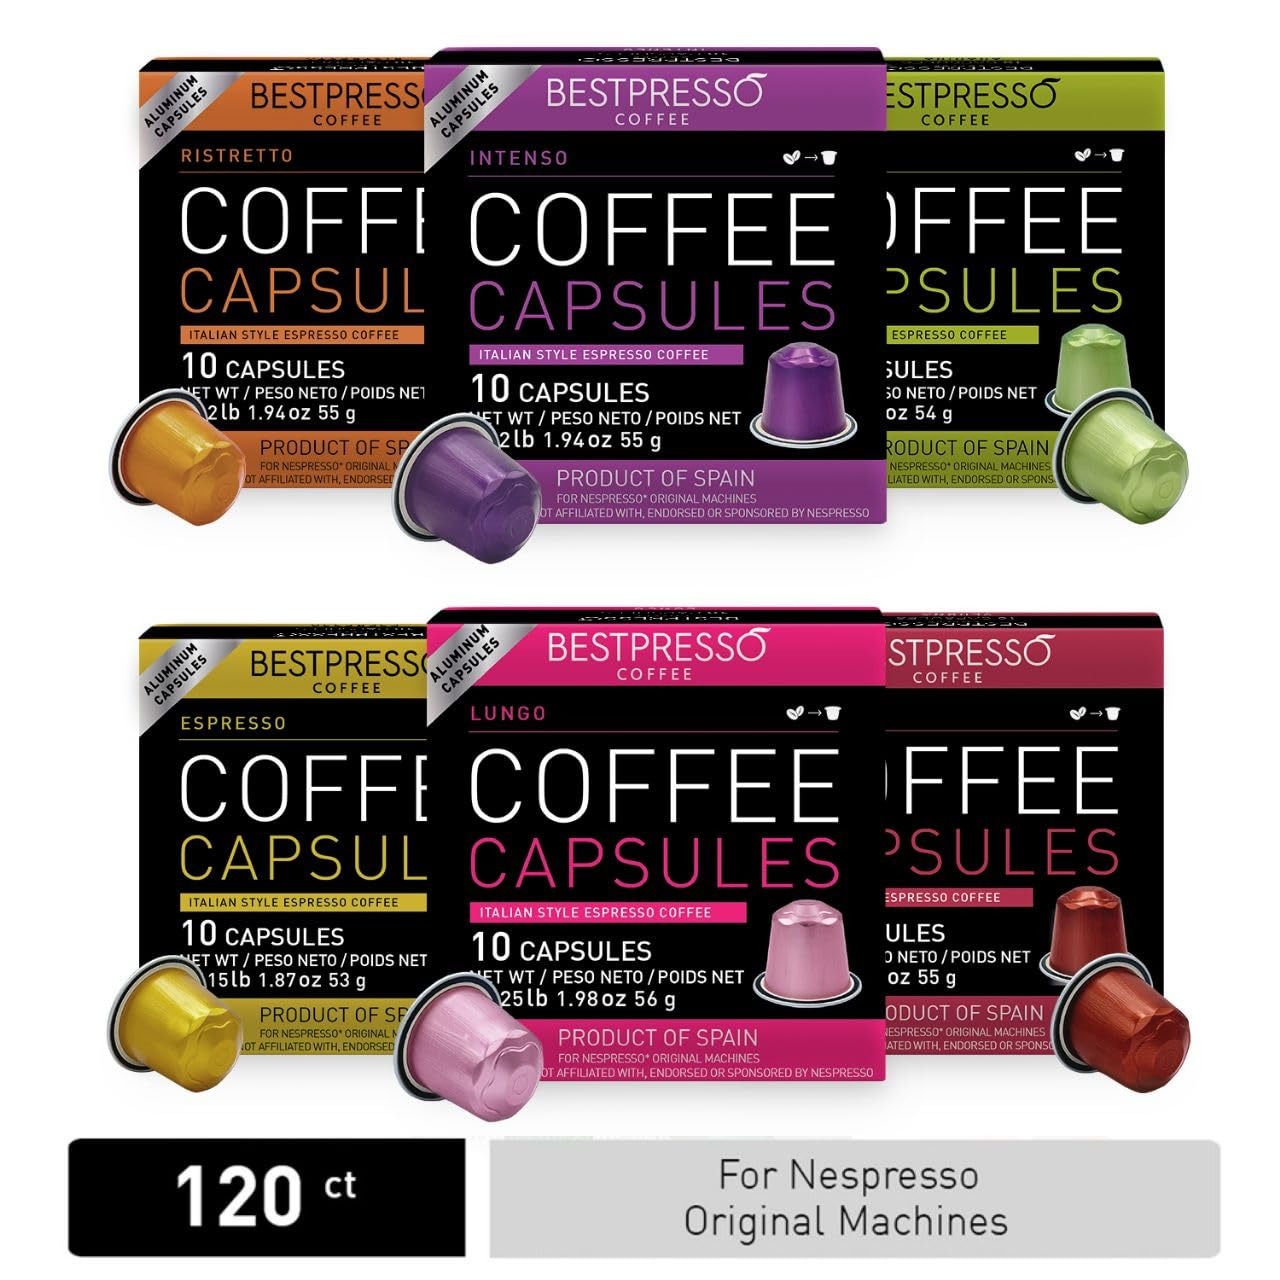
Item Name: Intense Variety Pack - 120 Aluminum Capsules
Product Description: Discover the best coffee on Earth: BESTPRESSO - Natural, unique and sustainable! We select only the best coffee beans to bring you an espresso that is 100% natural. Our balanced and delicate grinding process enhances the unique flavors of each one of our capsules; no preservatives, no sugar or flavoring added. We are committed to providing sustainable coffee and supporting small coffee producers so they can make a decent living out of their work. This is our formula to making a Perfect Espresso. Dare to discover it! Bestpresso 01: RISTRETTO (High Intensity) -A journey through the senses to the origin of coffee. Short but with strong character Bestpresso 02: INTENSO (High Intensity) -An intense roasting that will extend your senses Bestpresso 03: ARABICA (Light Intensity) - The perfect combination of aroma and flavor in every cup Bestpresso 04: ESPRESSO - The pleasure of a balanced and elegant cup of coffee(Medium Intensity) Bestpresso 06: LUNGO (High Intensity) - Enjoy a long journey of color, aroma and intensity with this blend Bestpresso 07: VERONA (High Intensity) - Made from 100% Arabica beans of the highest quality, this coffee excites passionate of strong flavors. Perfect synthesis between sweetness and character, this flavor seduces true coffee lovers. Coffee capsules compatible with Nespresso Original coffee machines Bestpresso is not affiliated with, endorsed or sponsored by Nespresso.
Value: nan
Unit: None

Price: 39.99